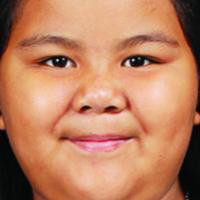
Age group: age 11-20